Guards unit (Soviet Union)

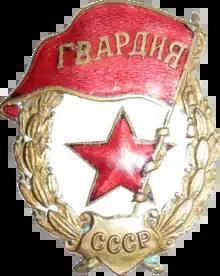
Soviet Guards badge worn by members of Guards units

Guards units were elite units and formations in the Soviet Armed Forces that continue to exist in the Russian Armed Forces and other post-Soviet states. These units were awarded Guards status after distinguishing themselves in wartime service, and are considered to have elite status. The Guards designation originated during World War II, its name coming both from the Russian Imperial Guard, and the old Bolshevik Red Guards. Practical benefits of the status included double pay for ordinary soldiers, usually priority in equipment and replacements, and the designation often served as a morale-boosting source of unit pride.